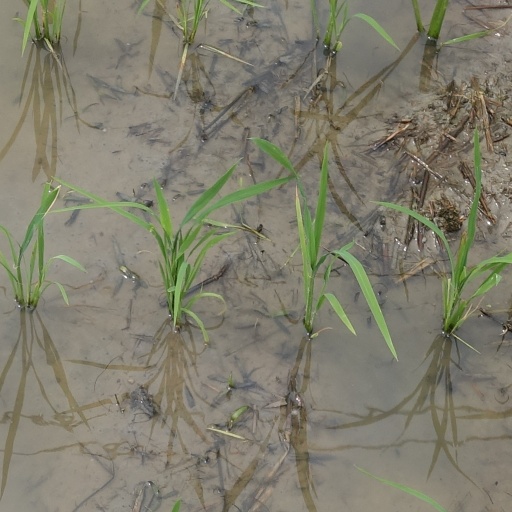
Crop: rice